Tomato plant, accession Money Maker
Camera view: bottom (45 deg); turntable rotation: 60 degrees
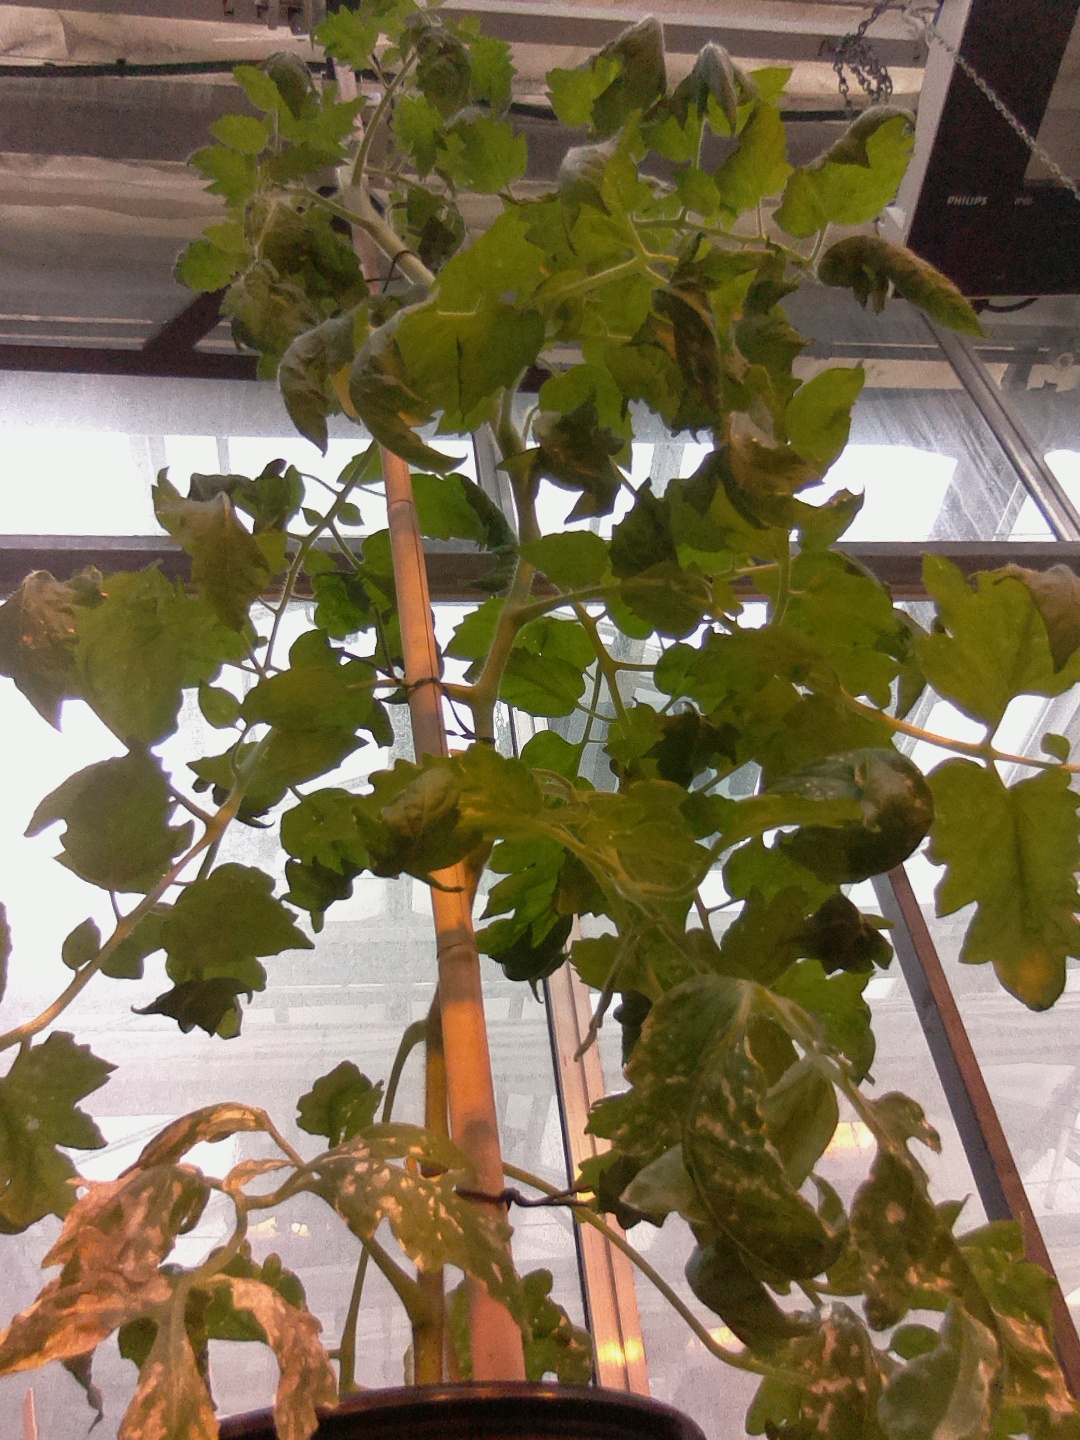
BBCH growth stage 62: 20%-30% of flowers open